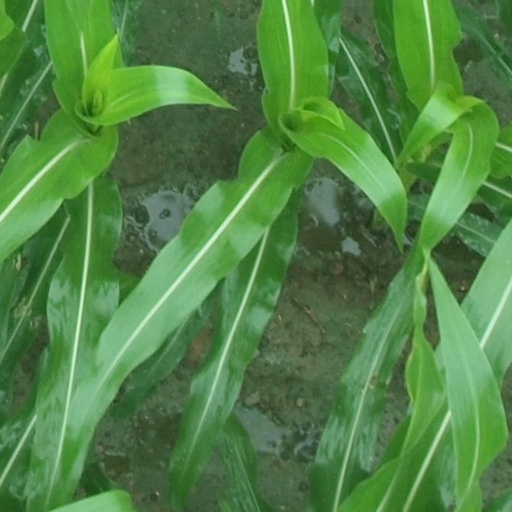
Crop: maize; corn